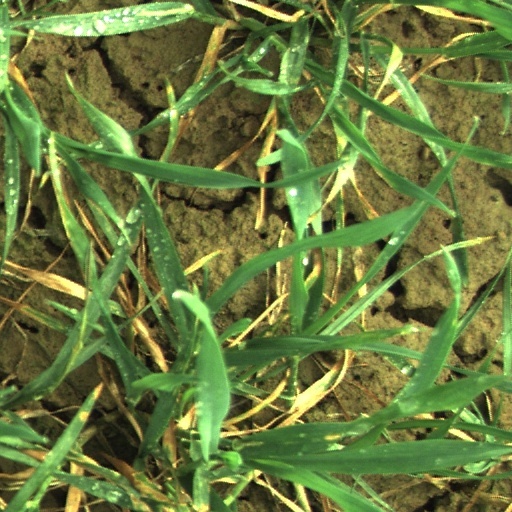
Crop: wheat